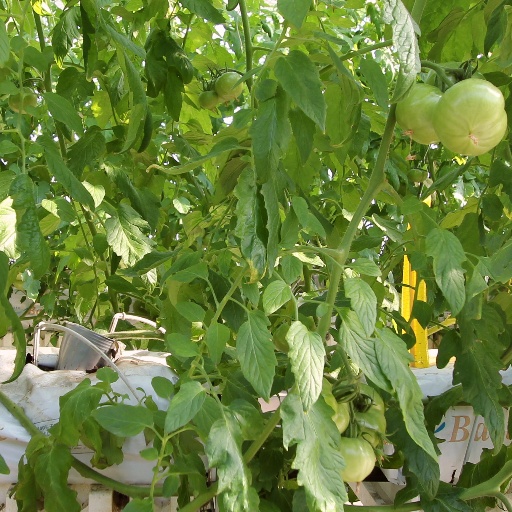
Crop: tomato